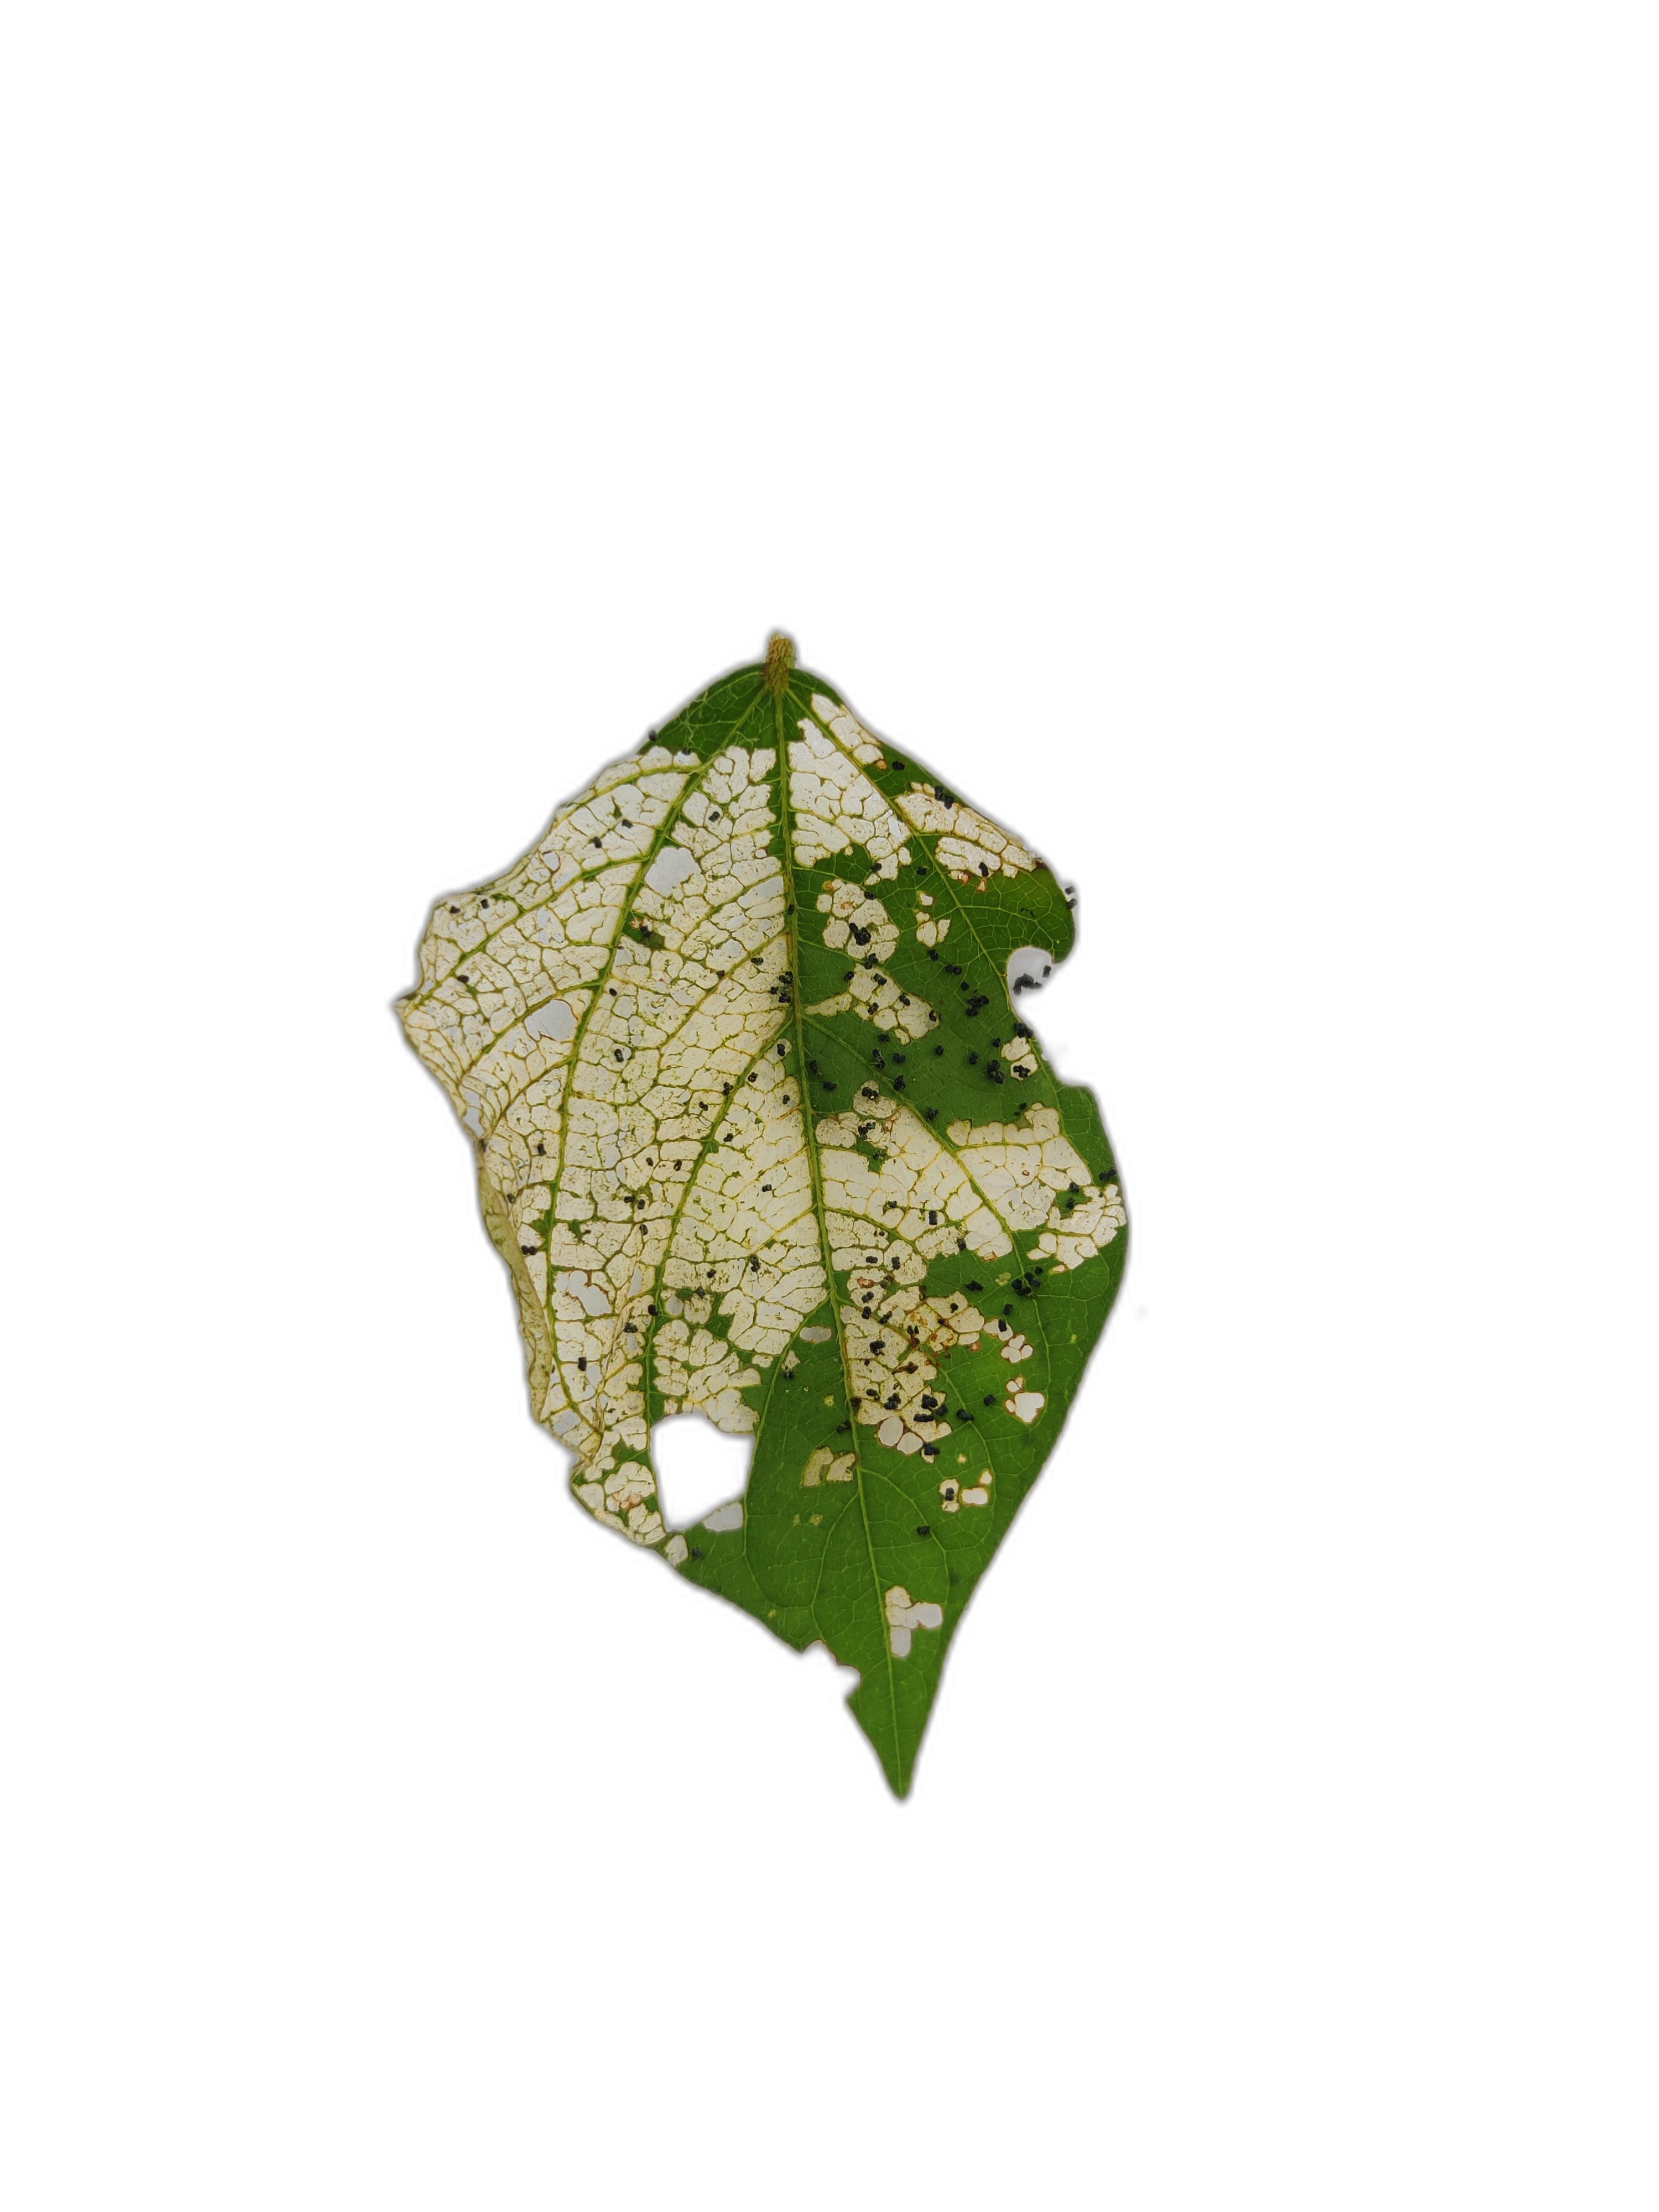
Label: Insect